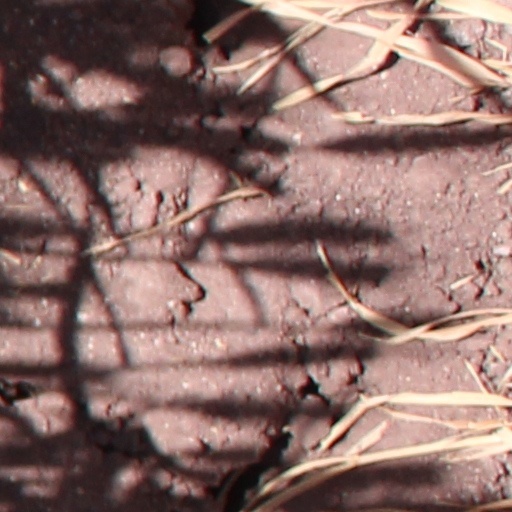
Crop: wheat